86th Airlift Wing

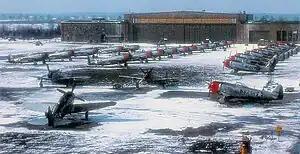
F-47D's of the 526th Fighter Squadron at Neubiberg Air Base

Equipped with P (later F-47) Thunderbolts, the 86th was one of two active USAF fighter units in Germany (the other being the 36th FG) during the immediate postwar years. Over the next several years, the 86th underwent several redesignations and several station assignments in occupied Germany. In June 1948, the 86th Fighter Wing was stationed at Neubiberg Air Base, near Munich when tensions with the Soviet Union culminated in the Berlin Blockade.